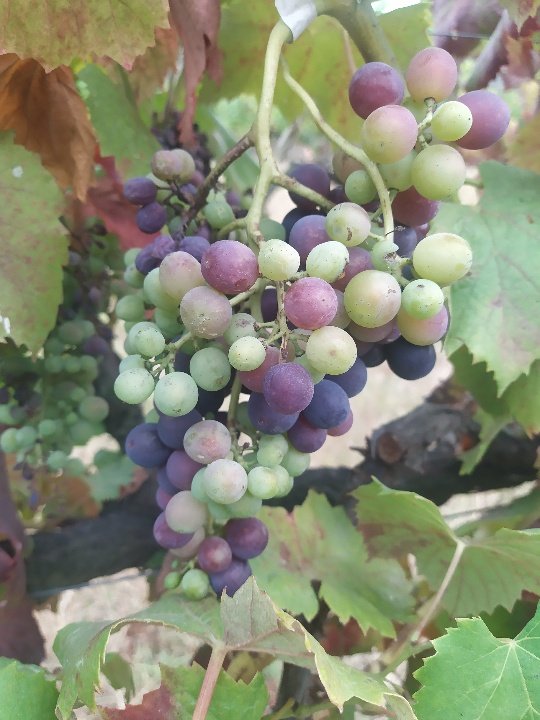
Berries visible: 110
Grape clusters: 2